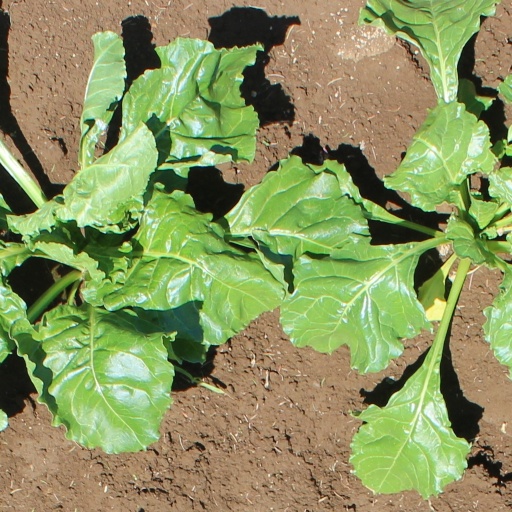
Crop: sugar beet